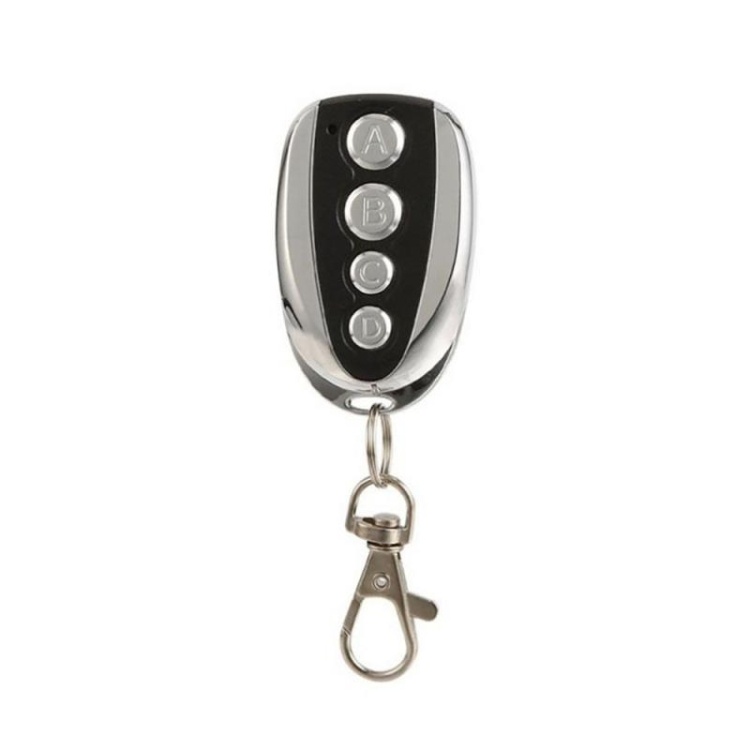
K18 Copia en forma de U Universal Copia eléctrica Contratador de la puerta del obturador Garaje Control remoto, Frecuencia: 315MHz
1. Copia de un solo clic, operación simple 2. fuerte privacidad 3. Guarde cada contraseña de clave por separado 4. Se puede reutilizar continuamente durante 1 millón de veces. 5. Usos: puertas de garaje, motocicletas, productos de alarma de automóviles, productos de seguridad para el hogar, productos de control remoto inalámbrico a corto plazo, productos de control industrial, etc. 6. Voltaje de trabajo: DC12V, una batería 27A (no incluida) 7. Corriente de trabajo: menor o igual a 8mA 8. Tipo de codificación: auto-copia 9. Método de modulación: Pregunte (AM) 10. Transmisión de potencia: ≤100mw 11. Distancia de transmisión: 50 -100 m. 12. Use con los siguientes módulos de control remoto IC (verifique su control remoto original antes de realizar el pedido), y su control remoto también debe ser un código fijo o un código de aprendizaje. 2260 (Todos los fabricantes), 2262 (Todos los fabricantes), PT2264 (Todos Fabricantes), 5326 (Todos los fabricantes), 527 (Todos los fabricantes), 1527 (Todos los fabricantes), 2240 (Todos los fabricantes), HT6026, HT6012, HT6014, HT600, HT680, HT6010, HT6207, HT640, HT6P12E, HT6P20D, 12L-4SC, PT2292, 12L4SC, SC5262, PLC168, NF9420116, UM3750AM, SMC918, SMC908, 1416, 5211, HCS101, HCS200, HCS201, HCS300, HCS301 (código parcial) Cómo programar: 1. Por favor, borre el código de prueba antes de copiar: Presione los botones de 2 arriba al mismo tiempo hasta que la luz LED parpadee 3 veces rápidamente, luego suelte cualquier botón (el otro se mantiene presionado) y luego presione el botón 3 veces, el LED Luz después de parpadear rápidamente, suelte los dos botones. Cuando presiona cualquier botón, el LED no se iluminará, lo que significa que ha eliminado el código 2. Aprenda el código: presione y mantenga presionado los botones en el control remoto, lo mismo es cierto para los botones en el control remoto, manteniéndolos cerca de la señal de recepción durante 3 segundos, la luz LED parpadeará rápidamente y luego permanecerá encendido, Luego suelte el botón. Intente presionar este botón, la luz LED se iluminará, lo que indica que ha copiado correctamente. Haz los mismos pasos para los otros botones. 3. Función de recuperación: si elimina accidentalmente el código útil, puede presionar el botón 3er y 4º al mismo tiempo hasta que la luz LED parpadee 3 veces rápidamente, la recuperación es exitosa 4. Ahora, la programación tiene éxito: si desea programar más botones, simplemente repita el paso 2 mayor que 4. ¡Es tan simple! Para restablecer el control remoto, simplemente reinicie el paso
Brand: Evans Store
Category: Home & Garden > Household Appliances > Garage Door Keypads & Remotes > Garage Door Remotes